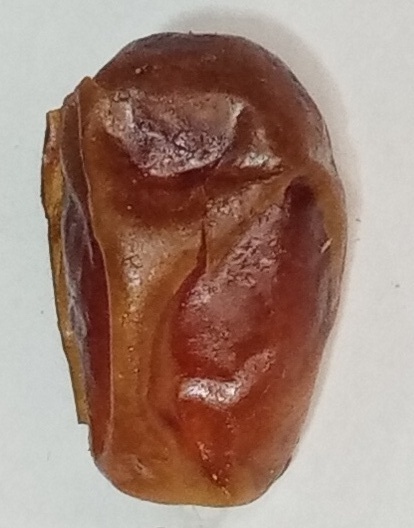
Variety: aseel
Size: medium
Grade: grade-1